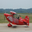
Label: airplane